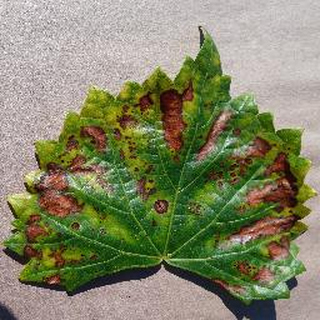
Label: grape_esca_black_measles